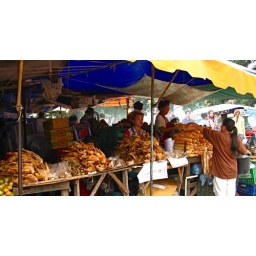
Grilled chicken at the morning market in Vientiane